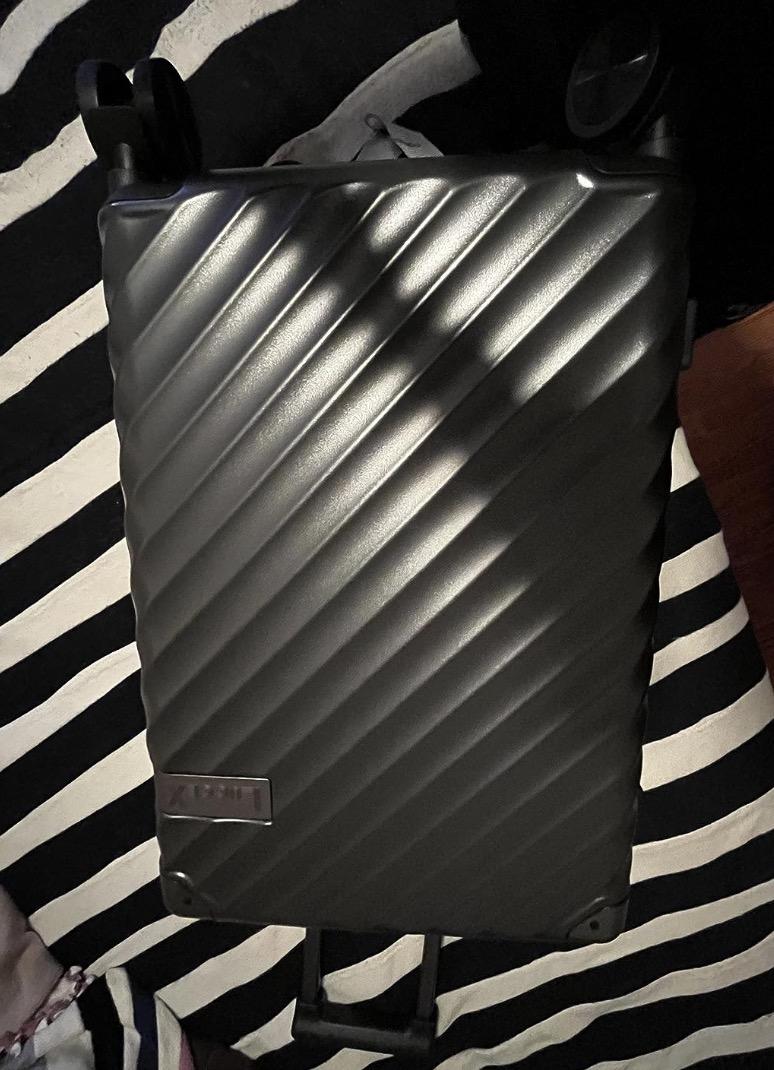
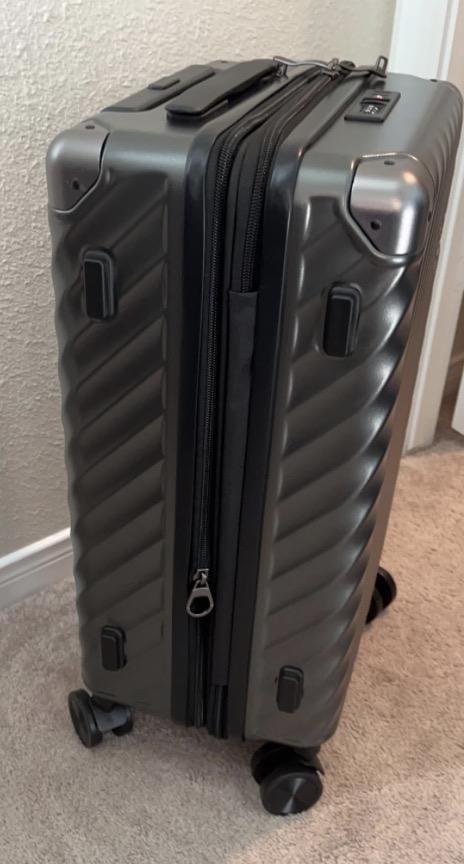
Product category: misc
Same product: yes